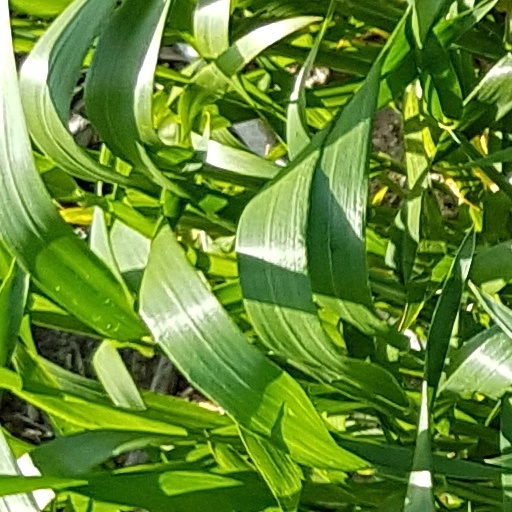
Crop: wheat